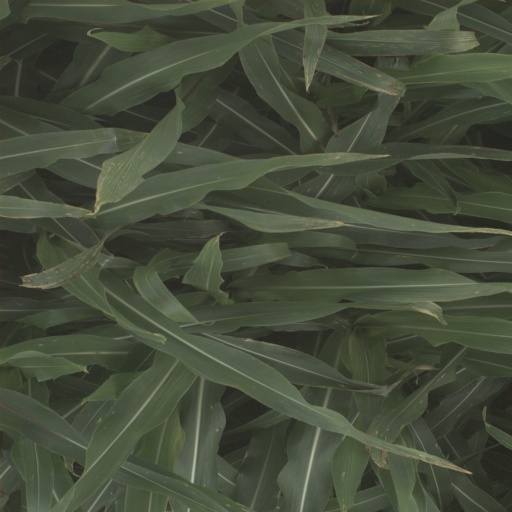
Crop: sorghum